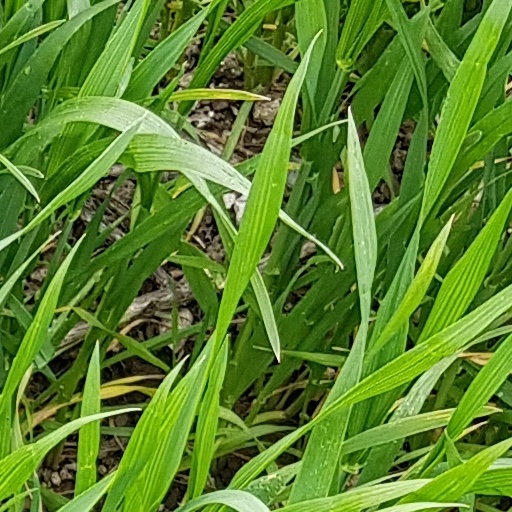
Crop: wheat